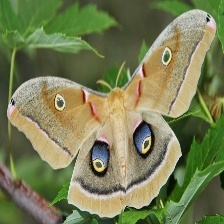
Species: POLYPHEMUS MOTH